The Reverend Turns a Blind Eye

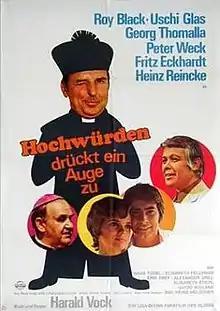

The Reverend Turns a Blind Eye is a 1971 West German comedy film directed by Harald Vock and starring Roy Black, Uschi Glas and Georg Thomalla. It was followed by a 1972 sequel "Always Trouble with the Reverend".